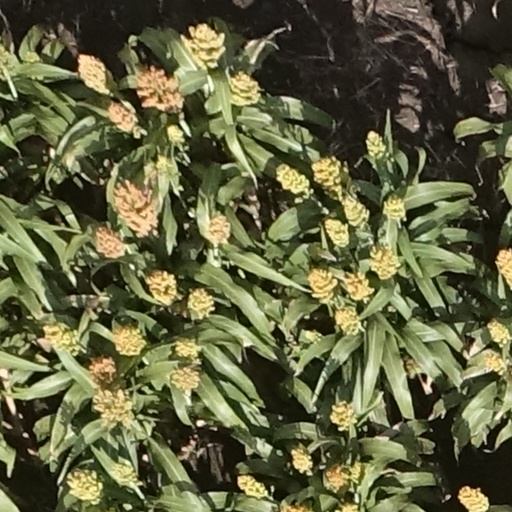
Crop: sorghum